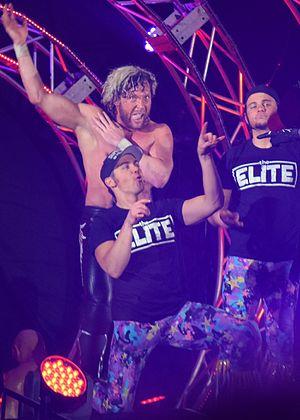
Les Young Buck aussi connu sous le nom de Generation Me est une équipe américaine de catch composée des deux frères Matt et Nick Massie.
Le Bullet Club, parfois abrégé en BC, est un clan de catcheurs heel apparaissant principalement à la New Japan Pro Wrestling, une fédération de catch japonaise. Aux États-Unis, le groupe apparaît principalement à la Ring of Honor. Le Bullet Club reprend des gestes et mimiques de la New World Order et de la D-Generation X, deux clans très populaires fondés à la fin des années 1990. Ils reprennent particulièrement la gestuelle « turkish wolf » popularisée par la Kliq à la World Wrestling Entertainment, également reprise par la nWo à la World Championship Wrestling.
Tyson Smith est un catcheur canadien, plus connu sous le nom de Kenny Omega. Il travaille actuellement à la All Elite Wrestling, où il est l'actuel champion du monde par équipe de la AEW avec Adam Page.